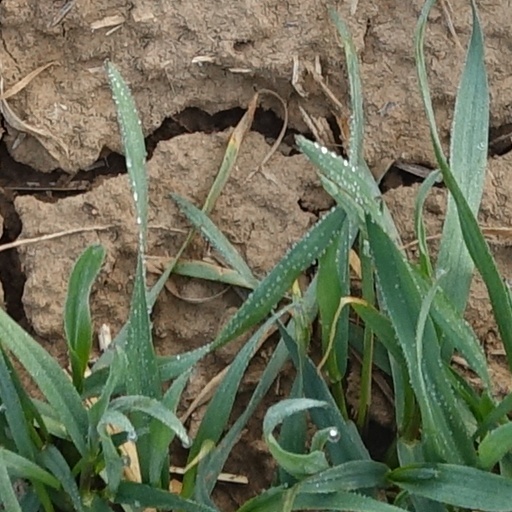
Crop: wheat